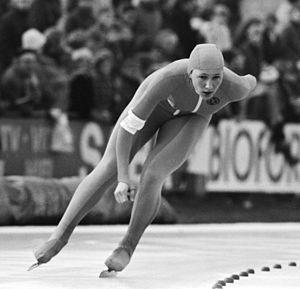
Karin Enke, née le 20 juin 1961 à Dresde, également connue sous les noms de Karin Busch, Karin Kania et Karin Enke-Richter, est une patineuse de vitesse est-allemande qui a remporté trois titres olympiques et cinq autres médailles aux Jeux. Elle a également remporté 11 titres de championnes du monde, que ce soit le classement toutes épreuves ou l'épreuve de sprint.